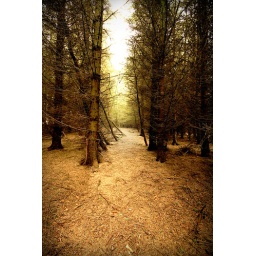
The path through the pine trees that leads to the Aikey Brae stone circle. Its a lot darker in reality